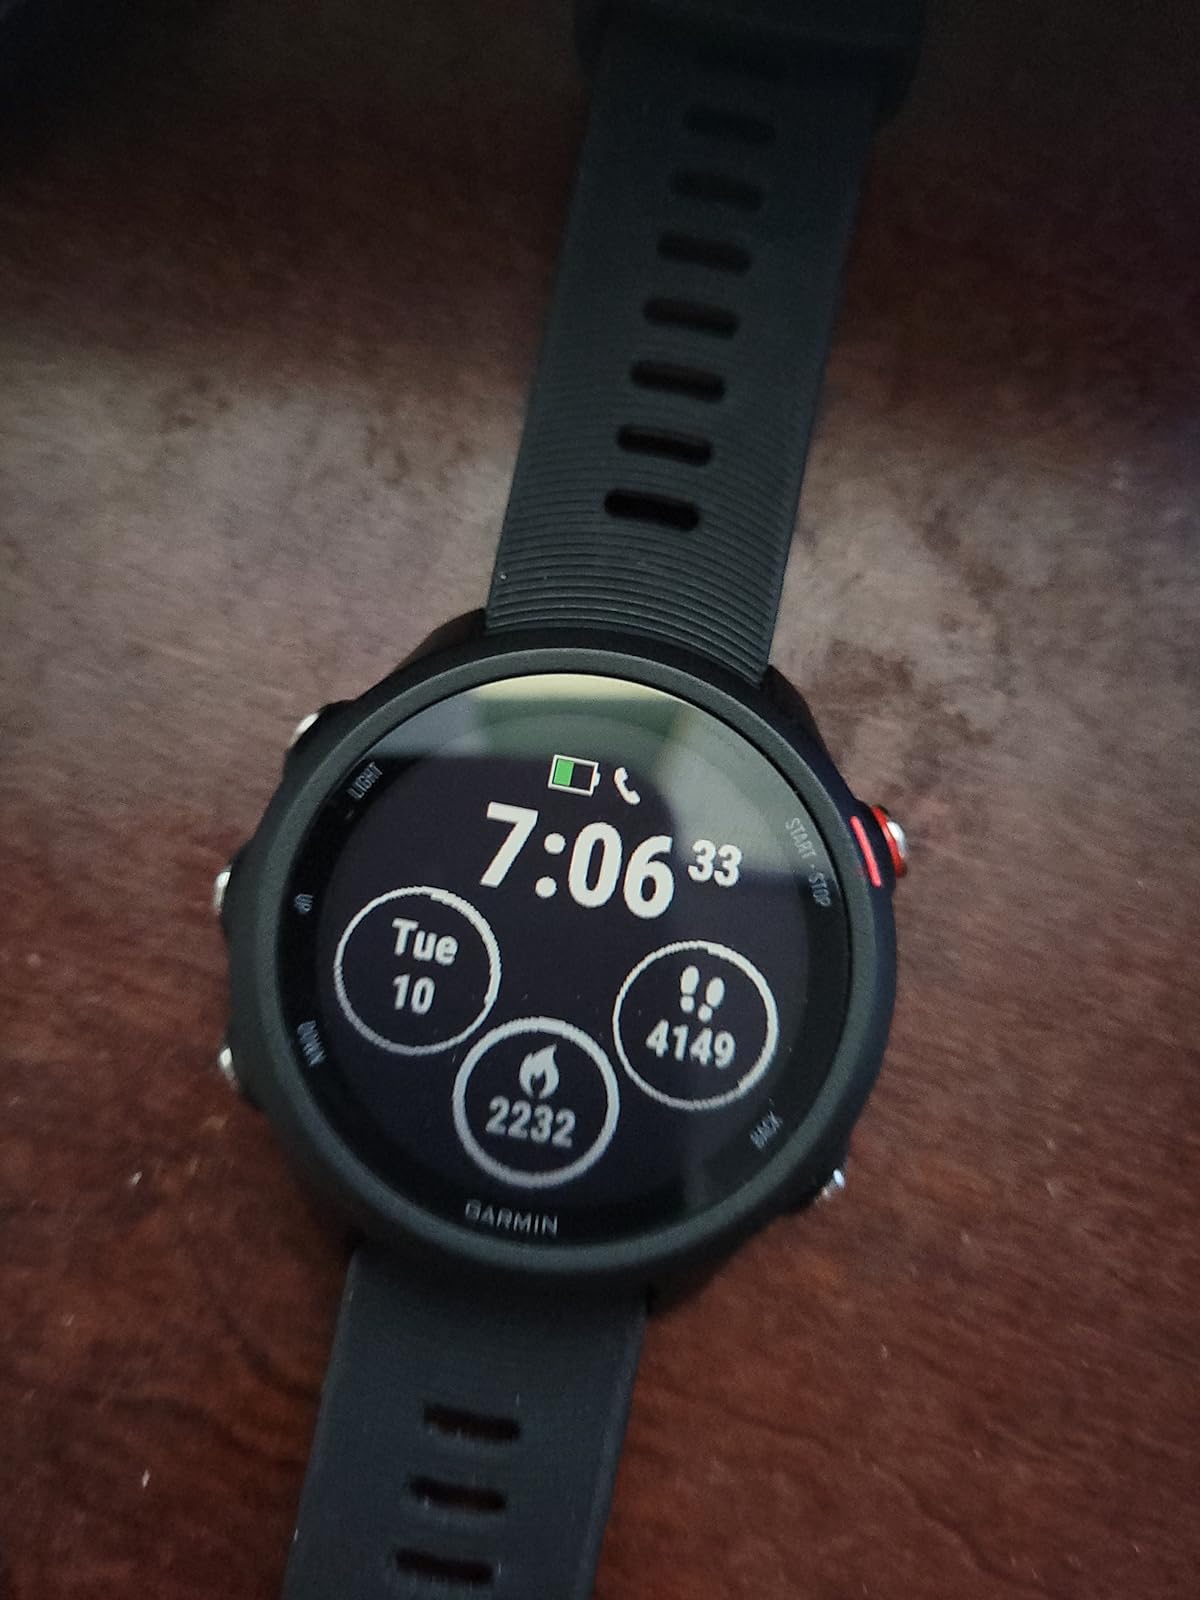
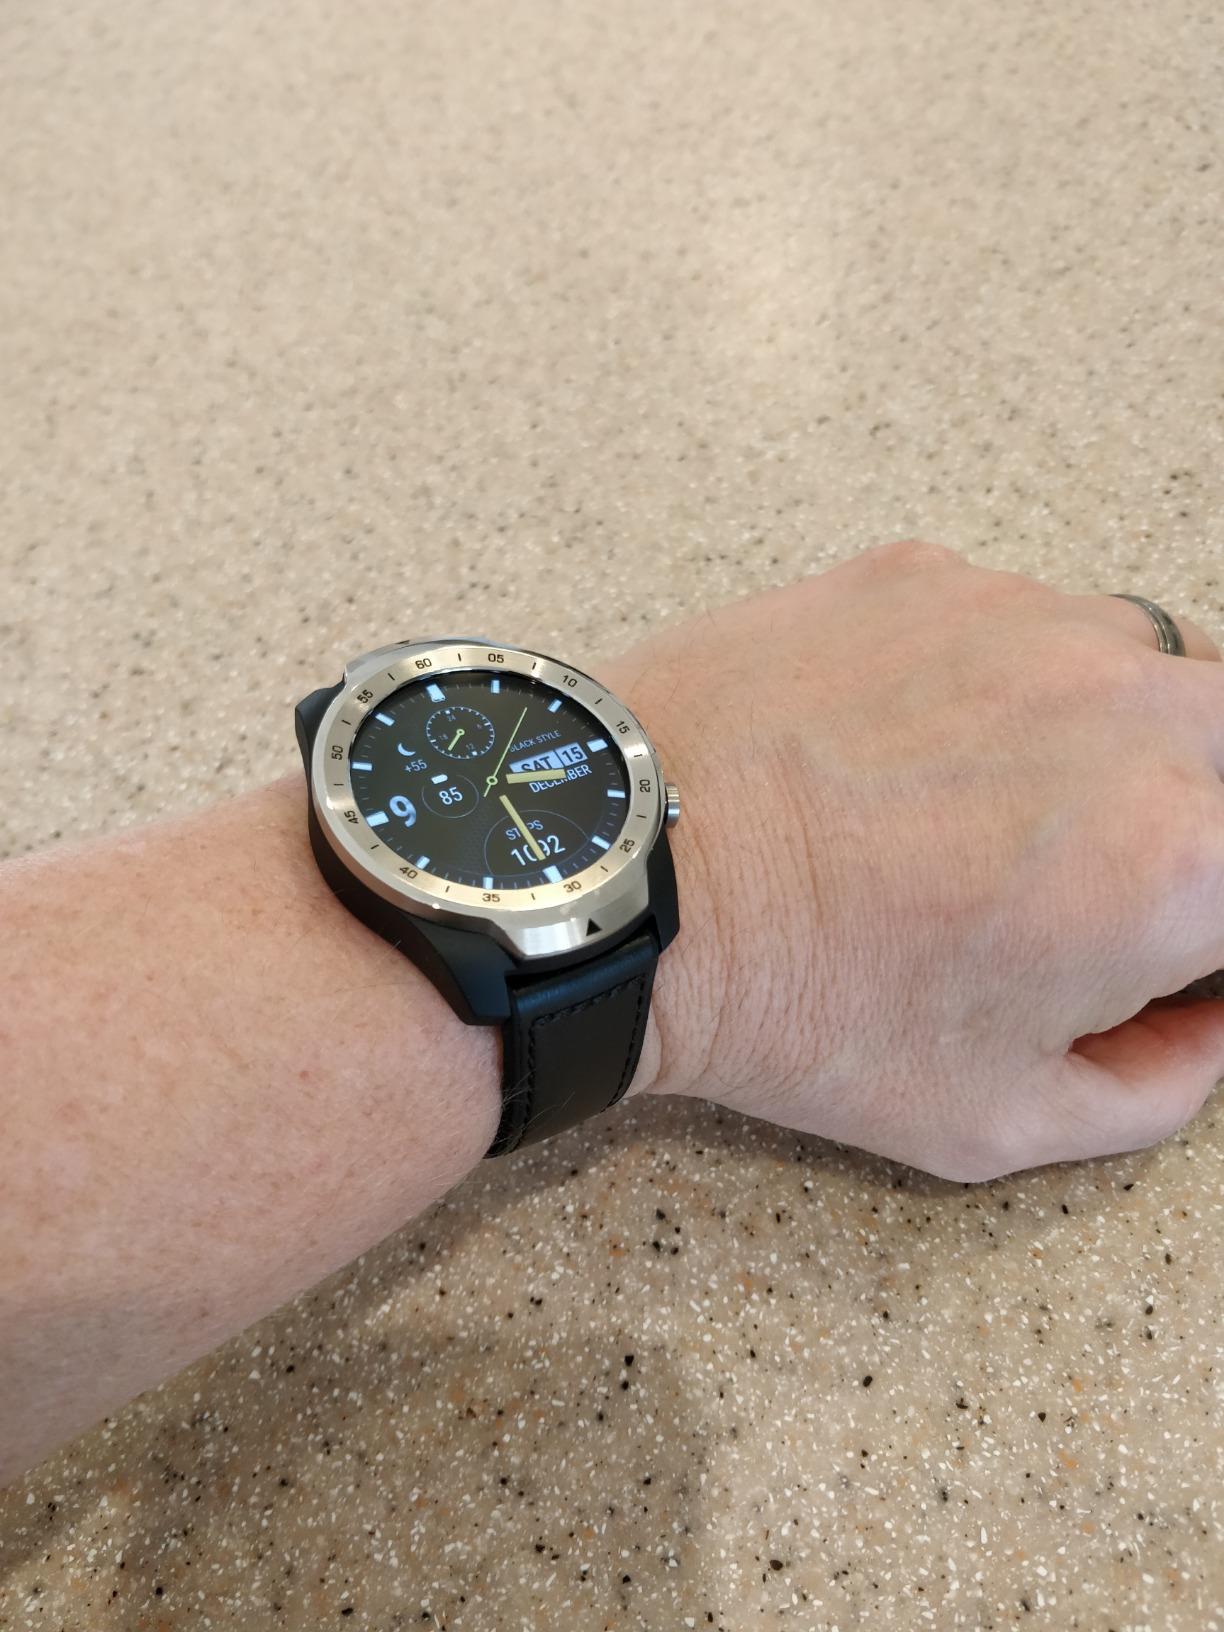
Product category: smartwatch
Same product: no